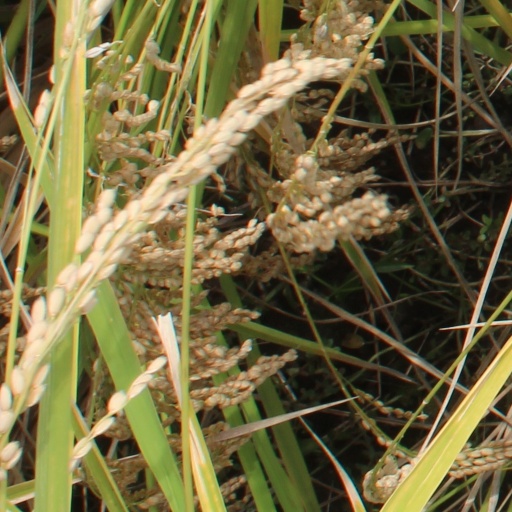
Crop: rice